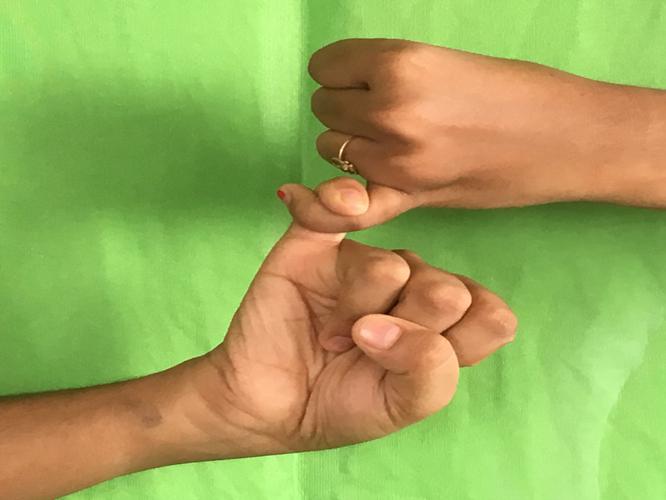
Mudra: Kilaka
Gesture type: double_hand